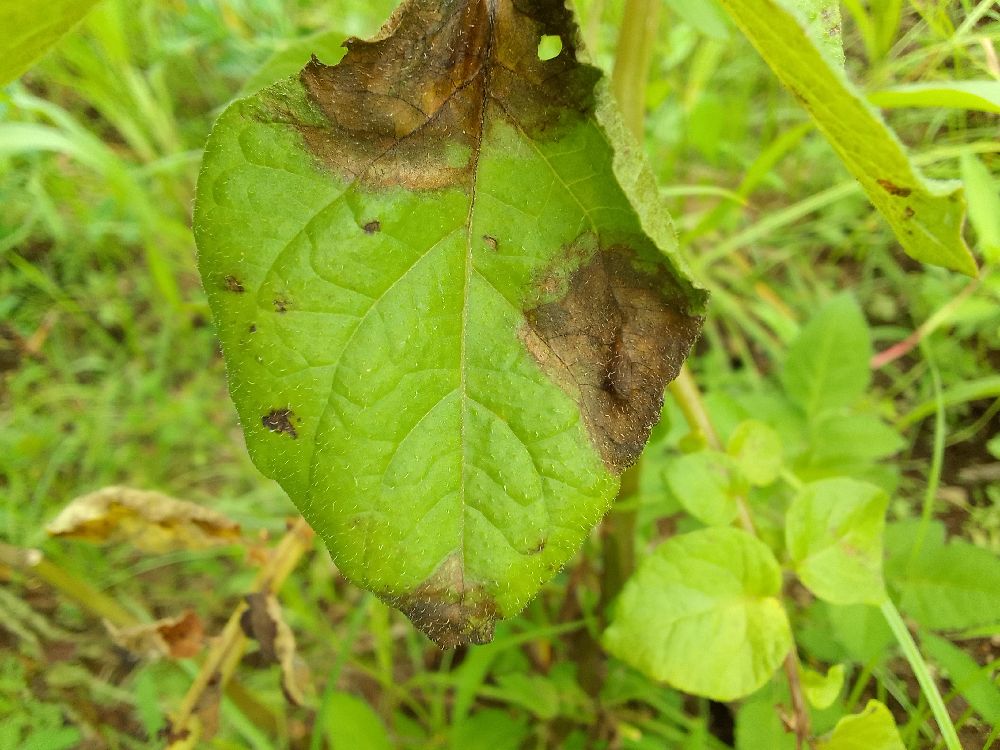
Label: Late blight